Chimp Haven

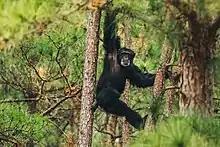
Marcus at Chimp Haven

Chimp Haven is a non-profit sanctuary for more than 300 chimpanzees retired from laboratory research. The sanctuary is located in Eddie D. Jones Nature Park in Keithville, Louisiana, approximately southwest of Shreveport.